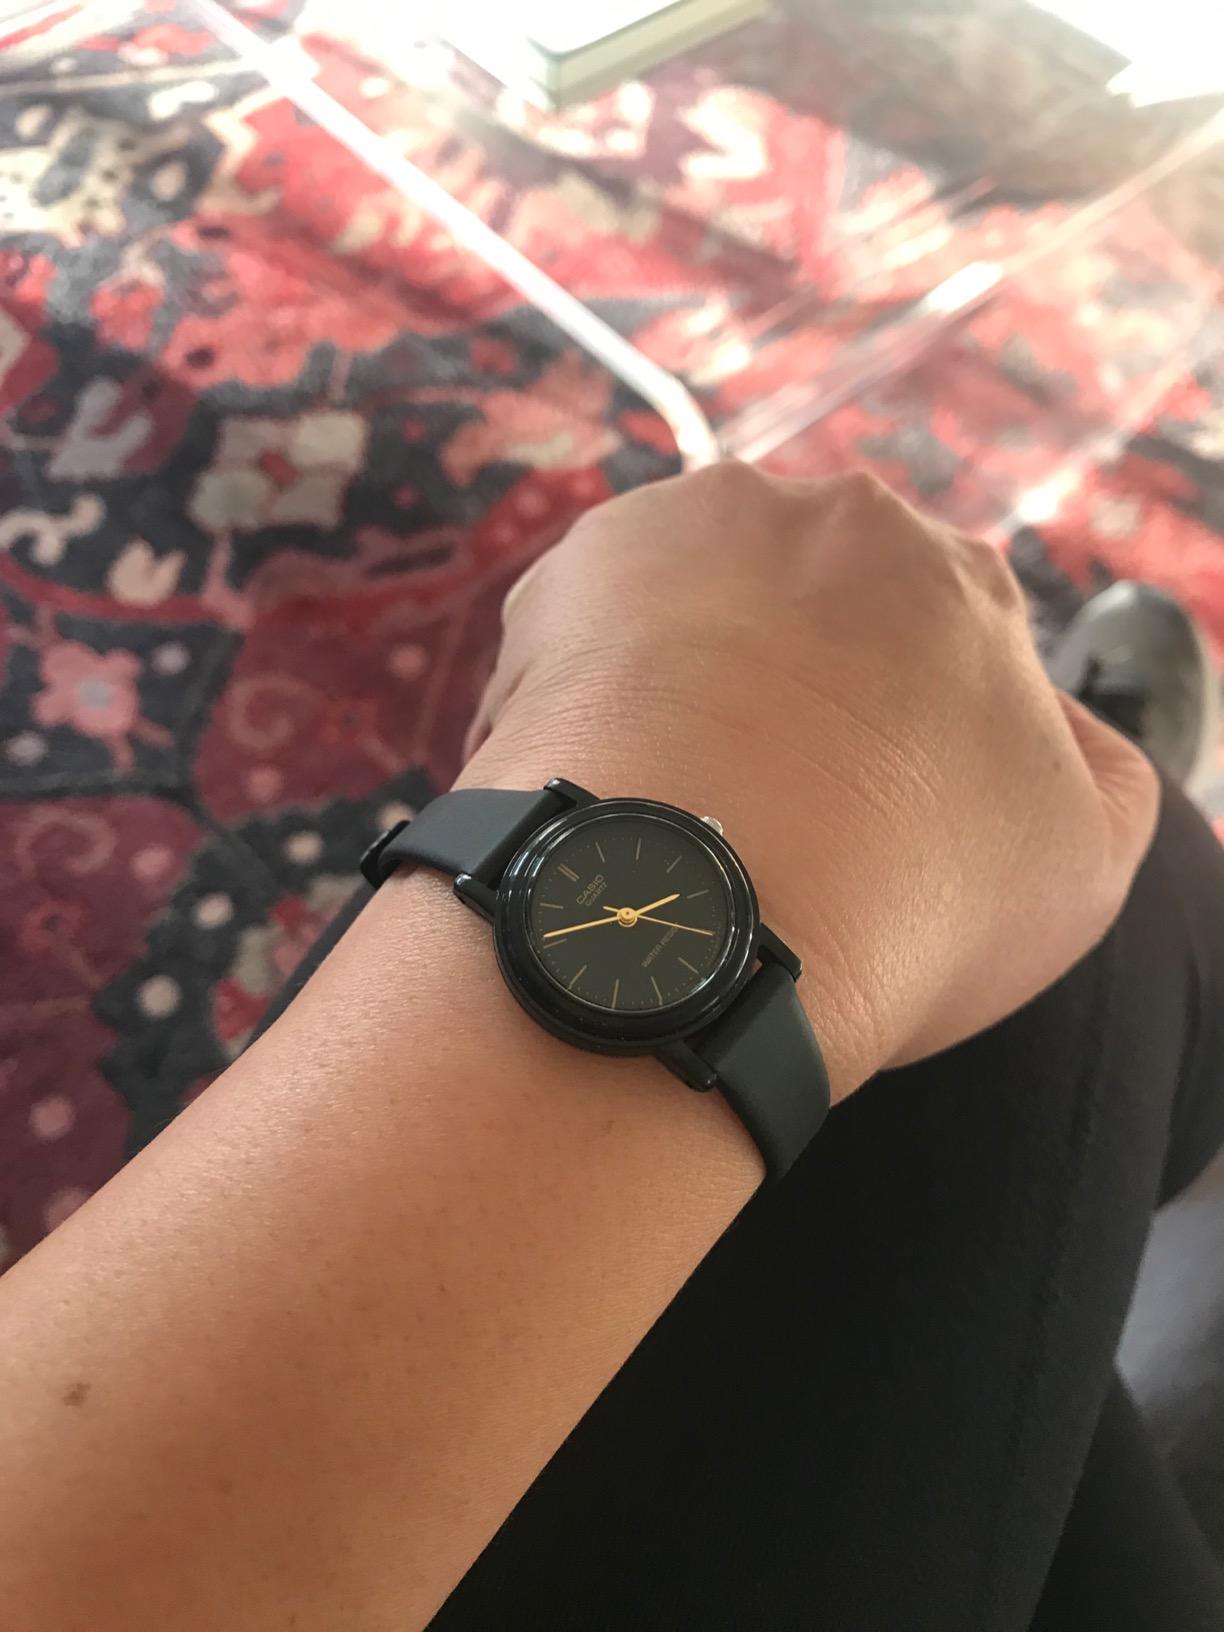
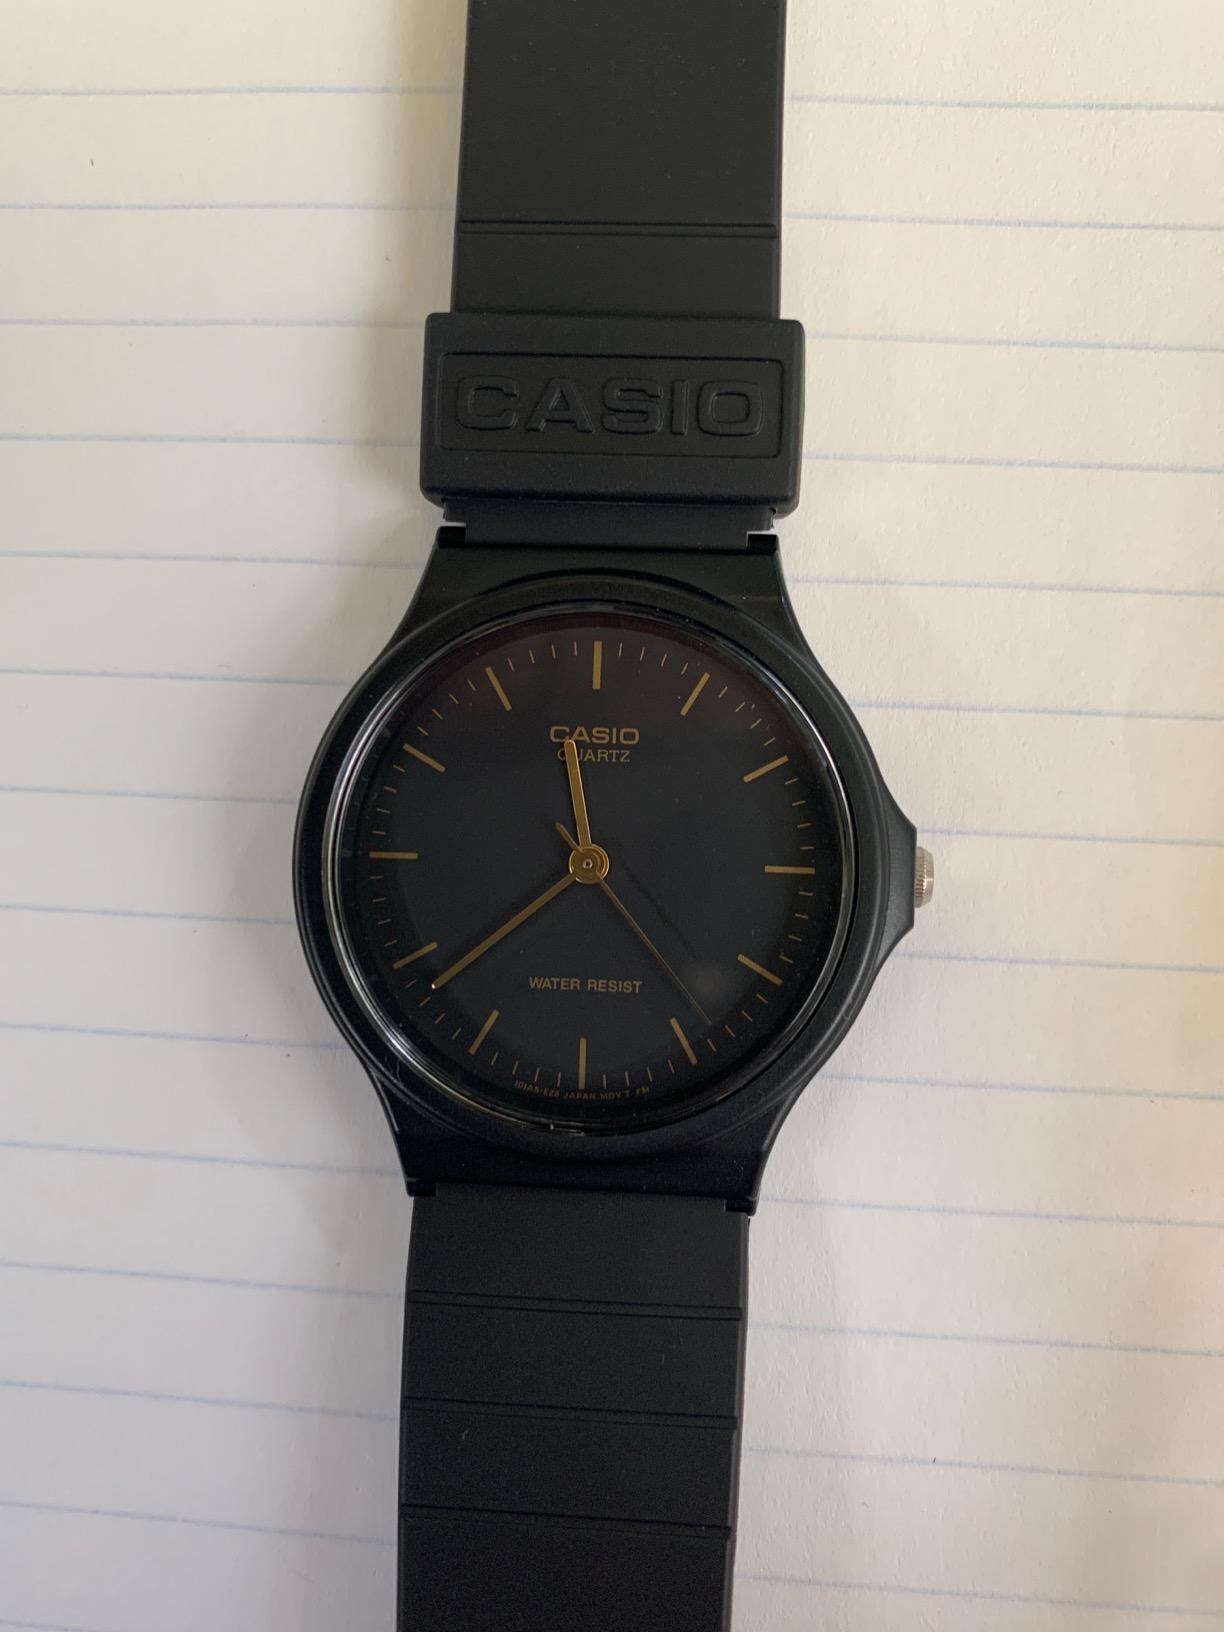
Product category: accessories_watch
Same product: no